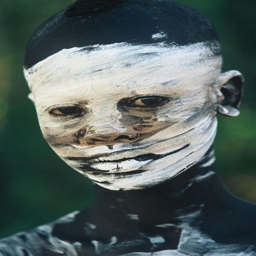
child with traditional white face painting .